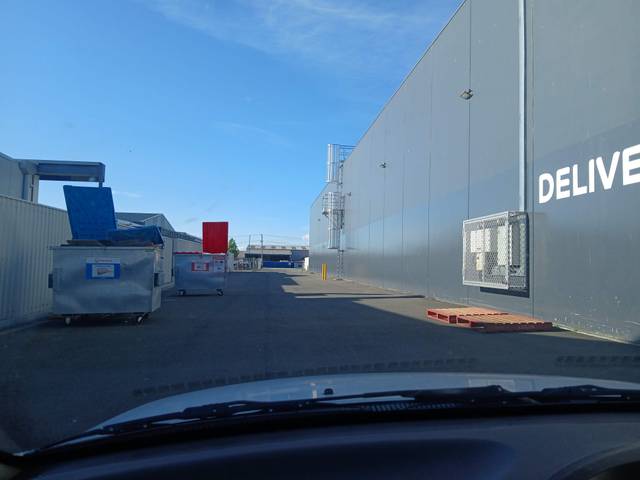
Region: Australia
Coordinates: -41.429, 147.131